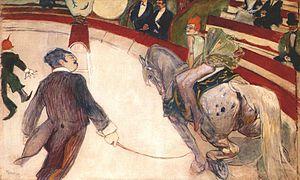
Le cirque Medrano a été fondé par Jérôme Medrano en remplacement du cirque Fernando, du 63, boulevard de Rochechouart à Paris. L'actuel cirque Medrano est l'un des quatre plus grands cirques français itinérants.